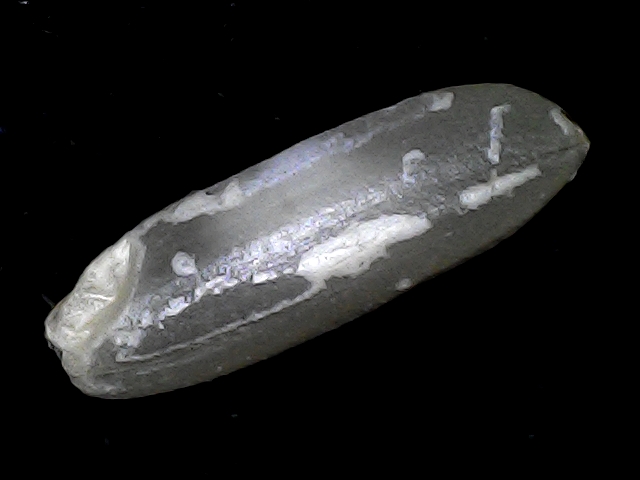
Rice variety: BD85